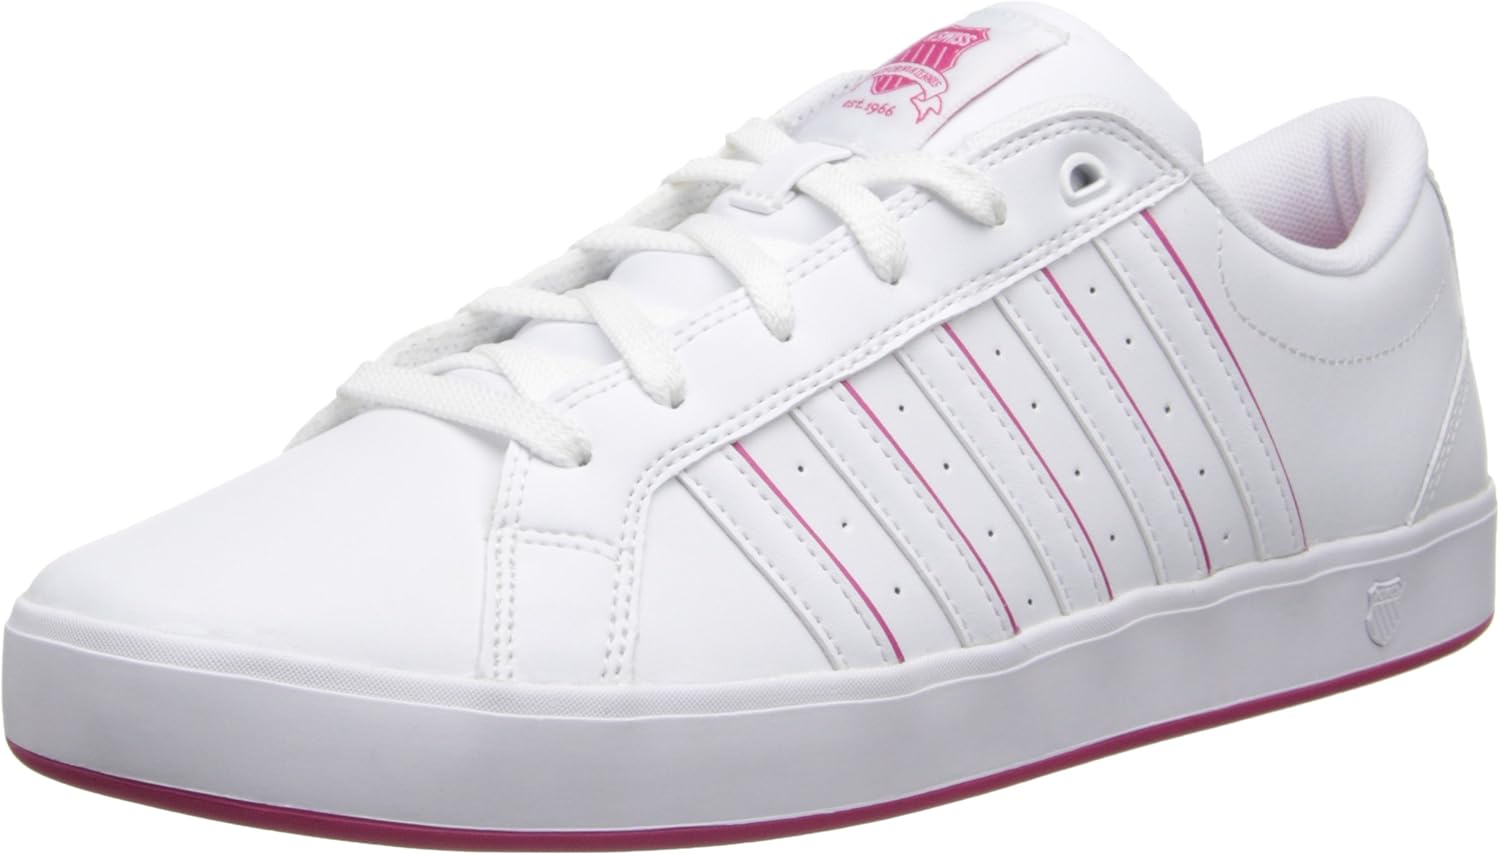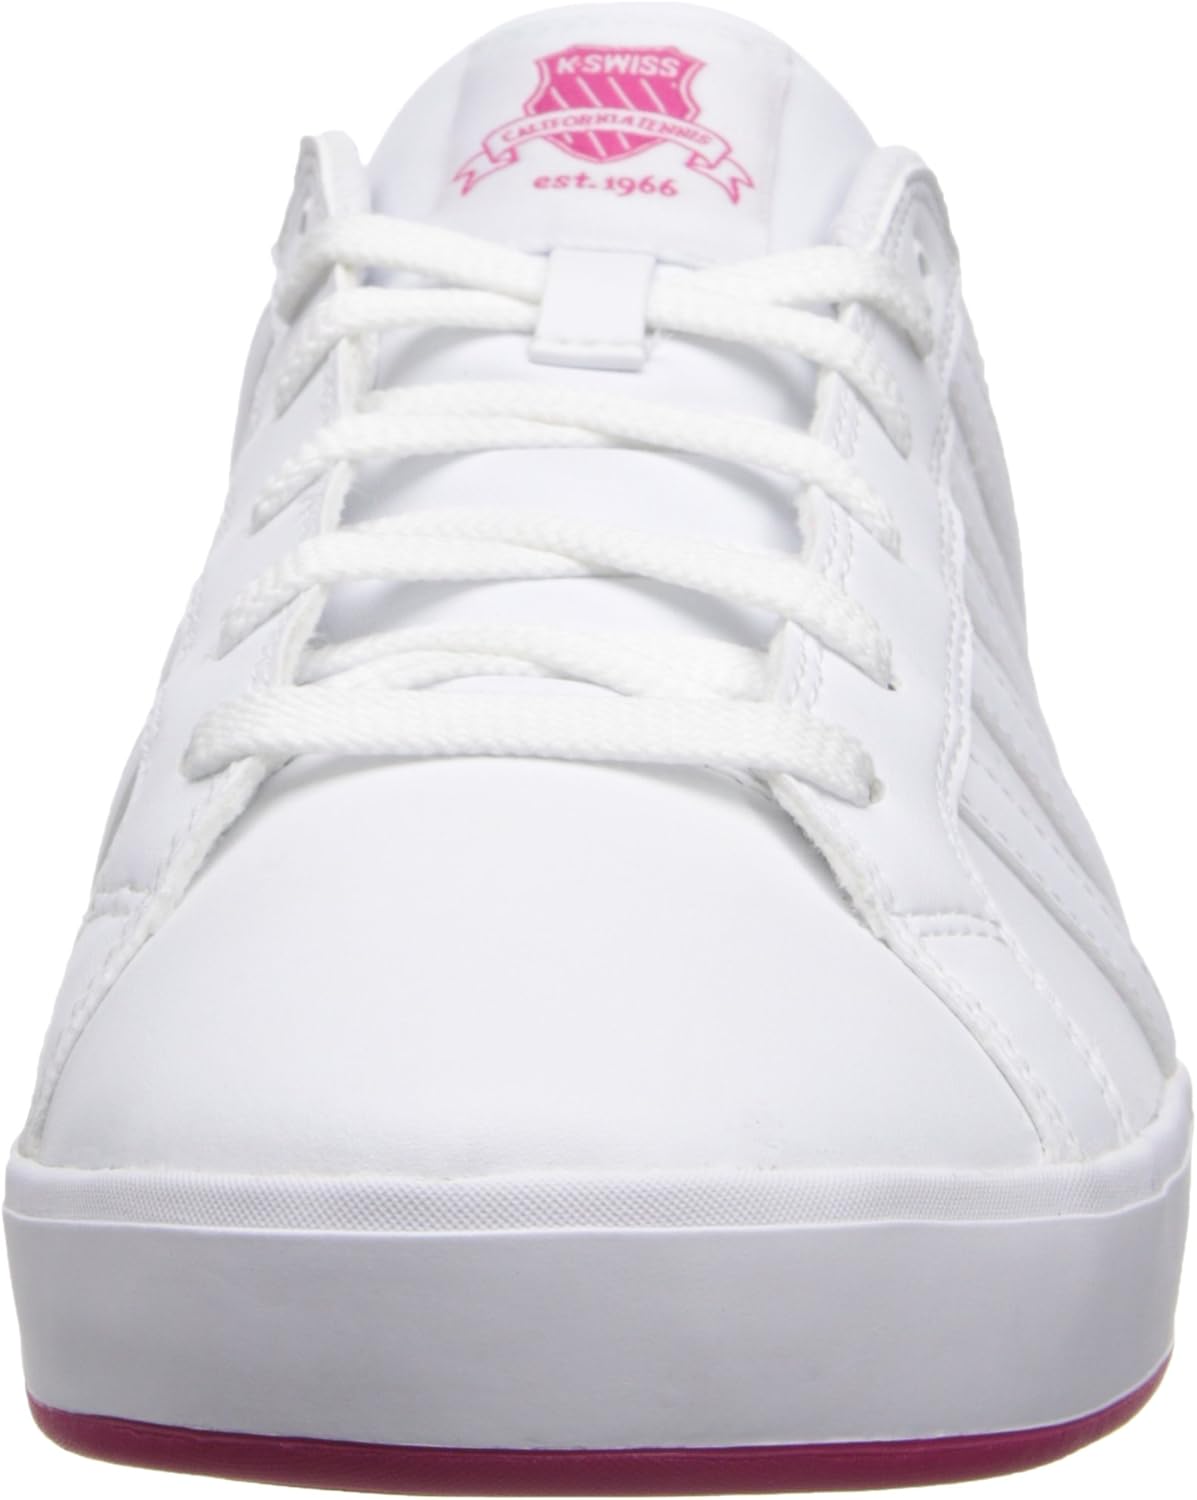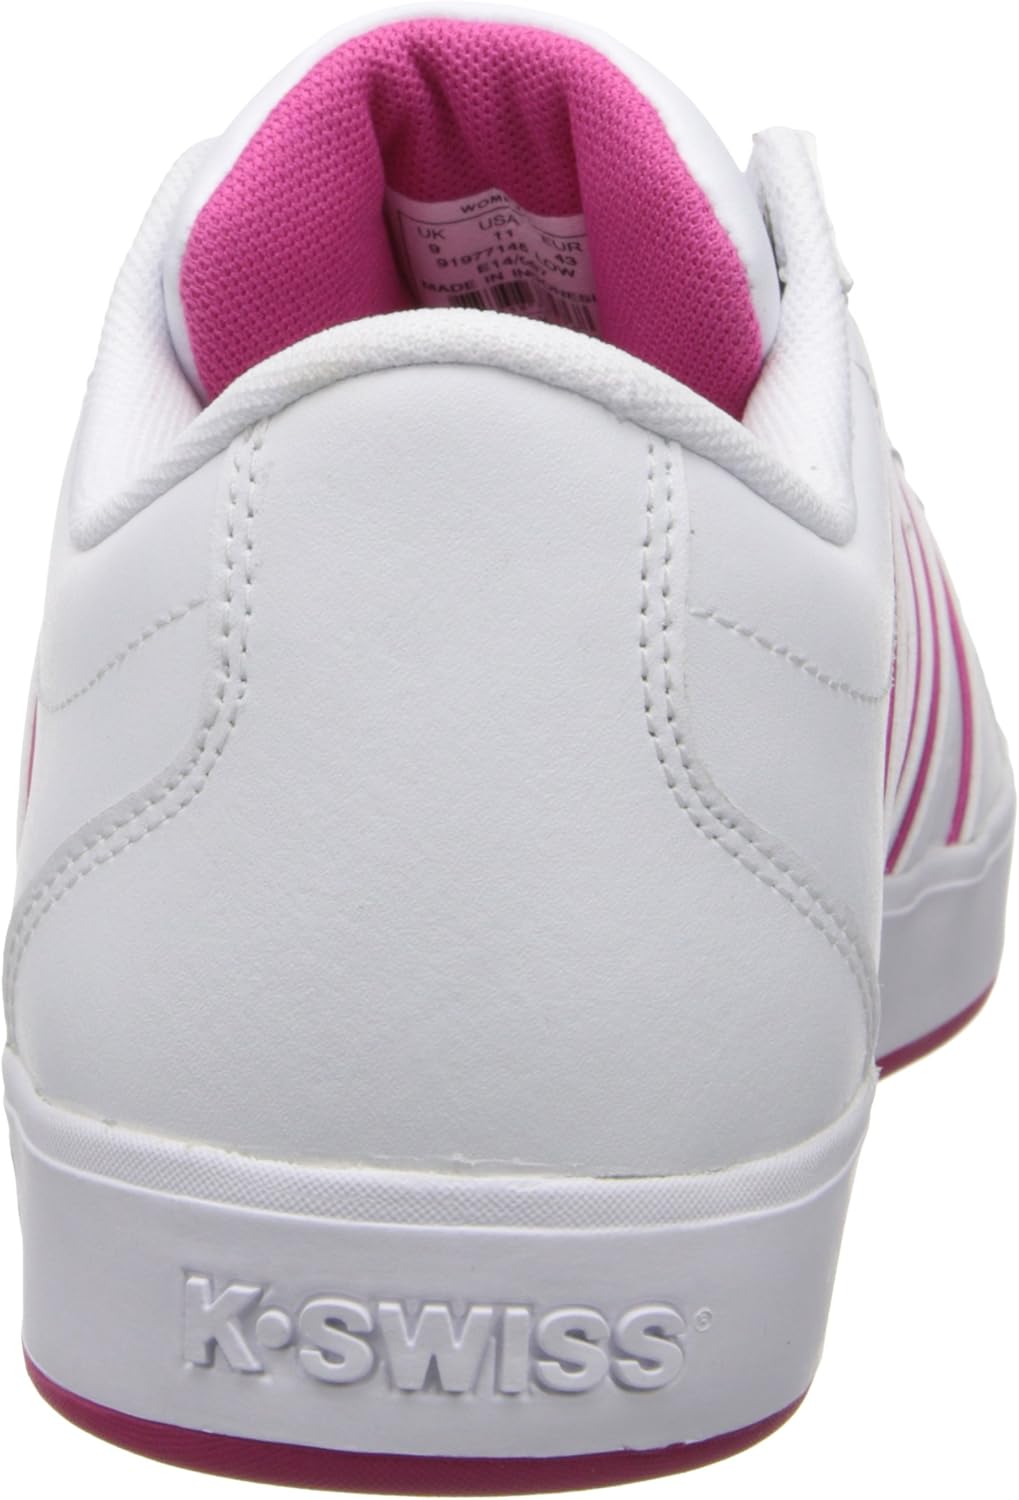
K-SWISS Women's Gallen lll Classic Court Style
Category: AMAZON FASHION
K-Swiss is a heritage American tennis brand founded by two Swiss brothers who moved to California to pursue their dream of starting a footwear company. After 50 years of representing the best of on court performance and off court style, K-Swiss stays true to their founders and is dedicated to inspiring and outfitting the next generation of entrepreneurs.
Features: 100% Synthetic | Imported | Rubber sole | Leather Uppers | Padded Collar and Tongue | Rubber Sole